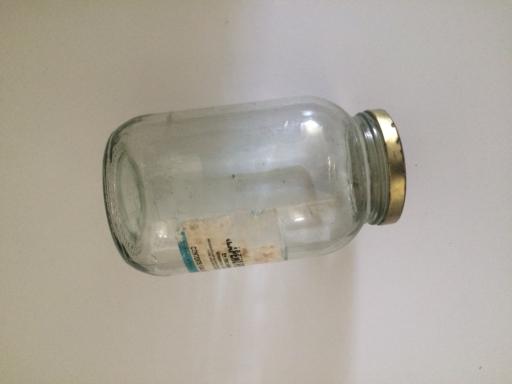
Waste category: glass